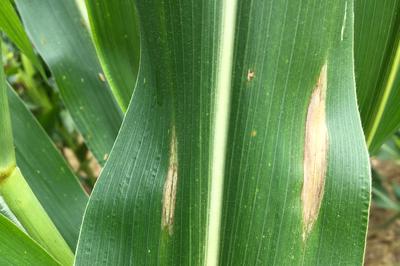
Plant: Corn
Disease: corn northern leaf blight